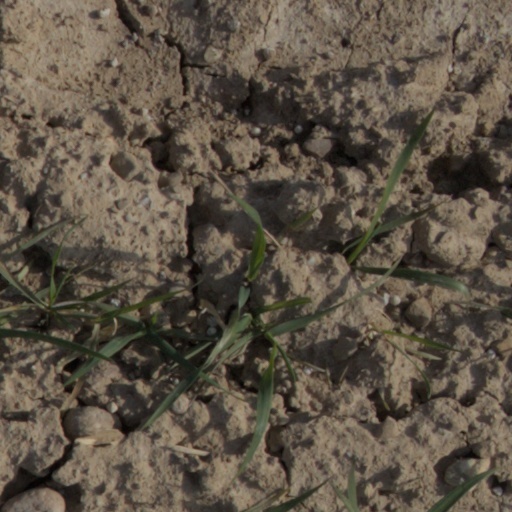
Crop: wheat